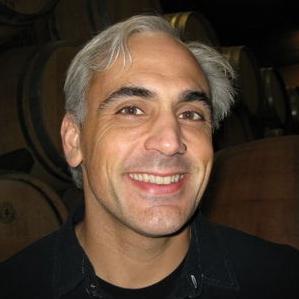
Age: 38